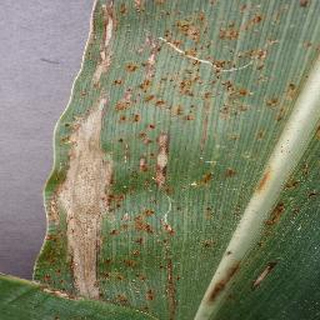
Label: corn_northern_leaf_blight